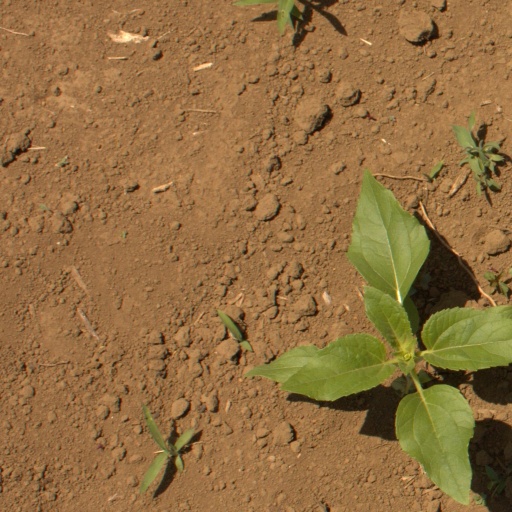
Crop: Jerusalem artichoke